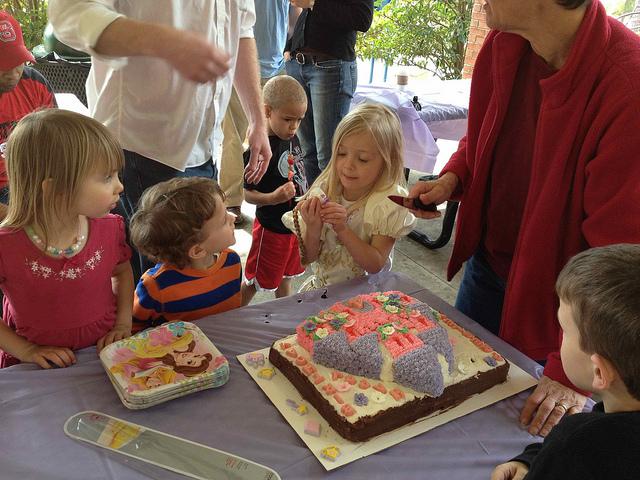
A group of people stand around a table with a child's birthday cake on it.